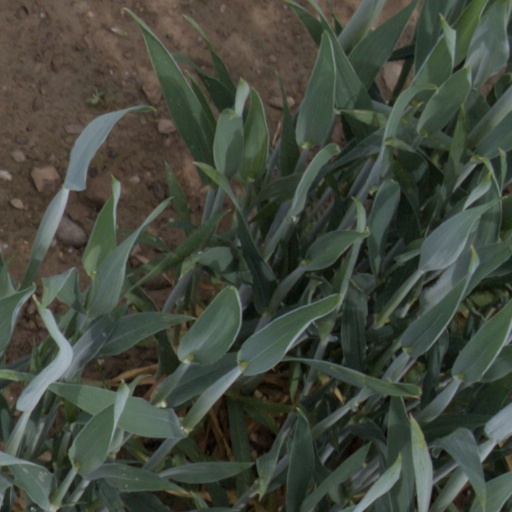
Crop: wheat